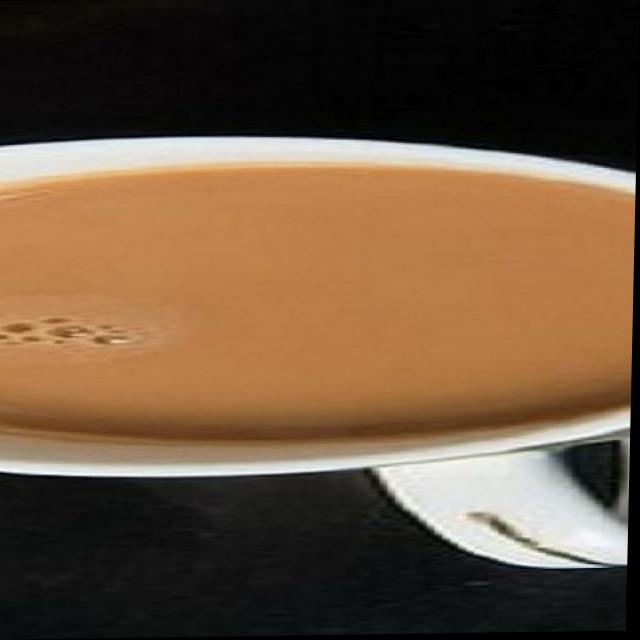
Dish: chai